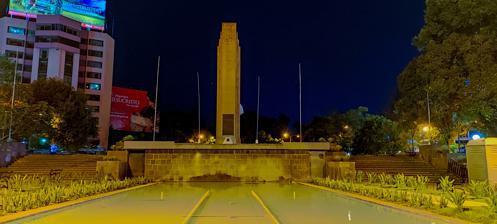
Building: Obelisco (Guatemala City)
Country: Guatemala
Year built: 1935
El Obelisco. El Obelisco ( The Obelisk ) or Monumento a los Próceres de la Independencia ( Monument to the Heroes of Independence ) is a monument in Guatemala City , Guatemala built in 1935 under the government of Jorge Ubico and designed by Rafael Pérez De León. It commemorates the independence of Central America . the 18-metre high, 221-ton stone structure is situated on a huge roundabout called Plaza del Obelisco (Obelisk Square), where the Avenida Reforma , Boulevard Los Próceres, Avenida Las Americas and Boulevard Liberacion meet. The neoclassic Palacio de La Reforma once stood at this place, until it was destroyed by the earthquakes of 1917/1918. In 1950, under president Juan José Arévalo , a flame of liberty was installed by the column. References